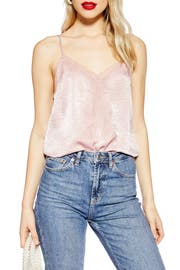
this date night camisole is textured in shimmering satin with lacy trim and slinky shoulder strap